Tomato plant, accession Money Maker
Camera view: bottom (45 deg); turntable rotation: 180 degrees
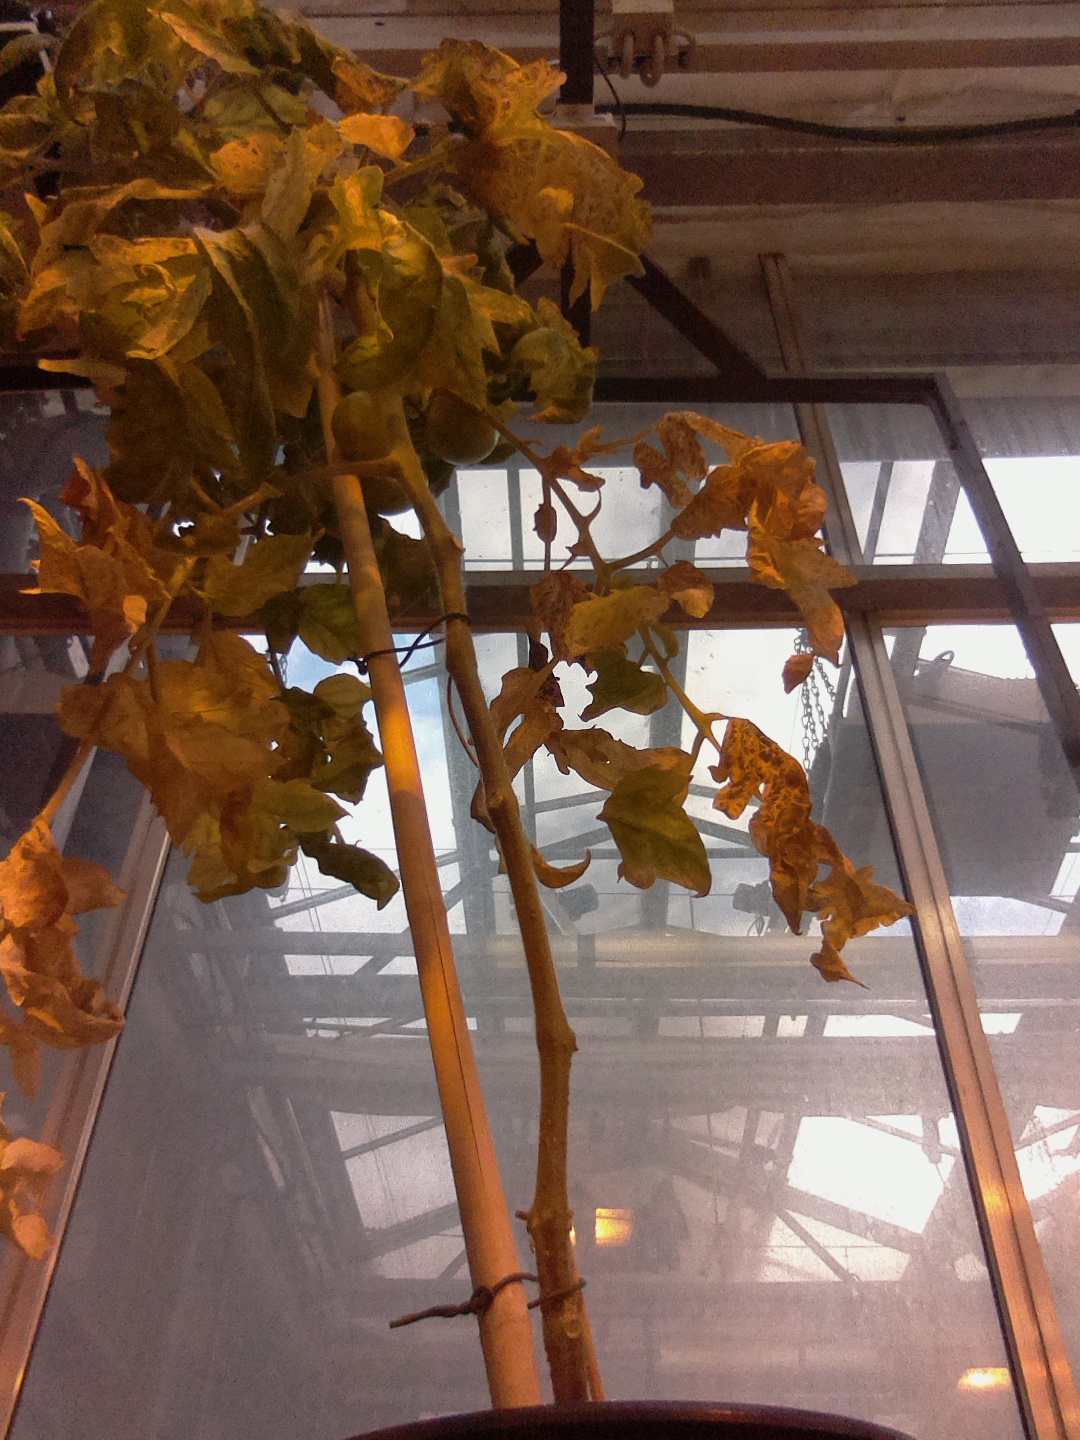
BBCH growth stage 80: fruits start showing typical ripe color (orange -> red)